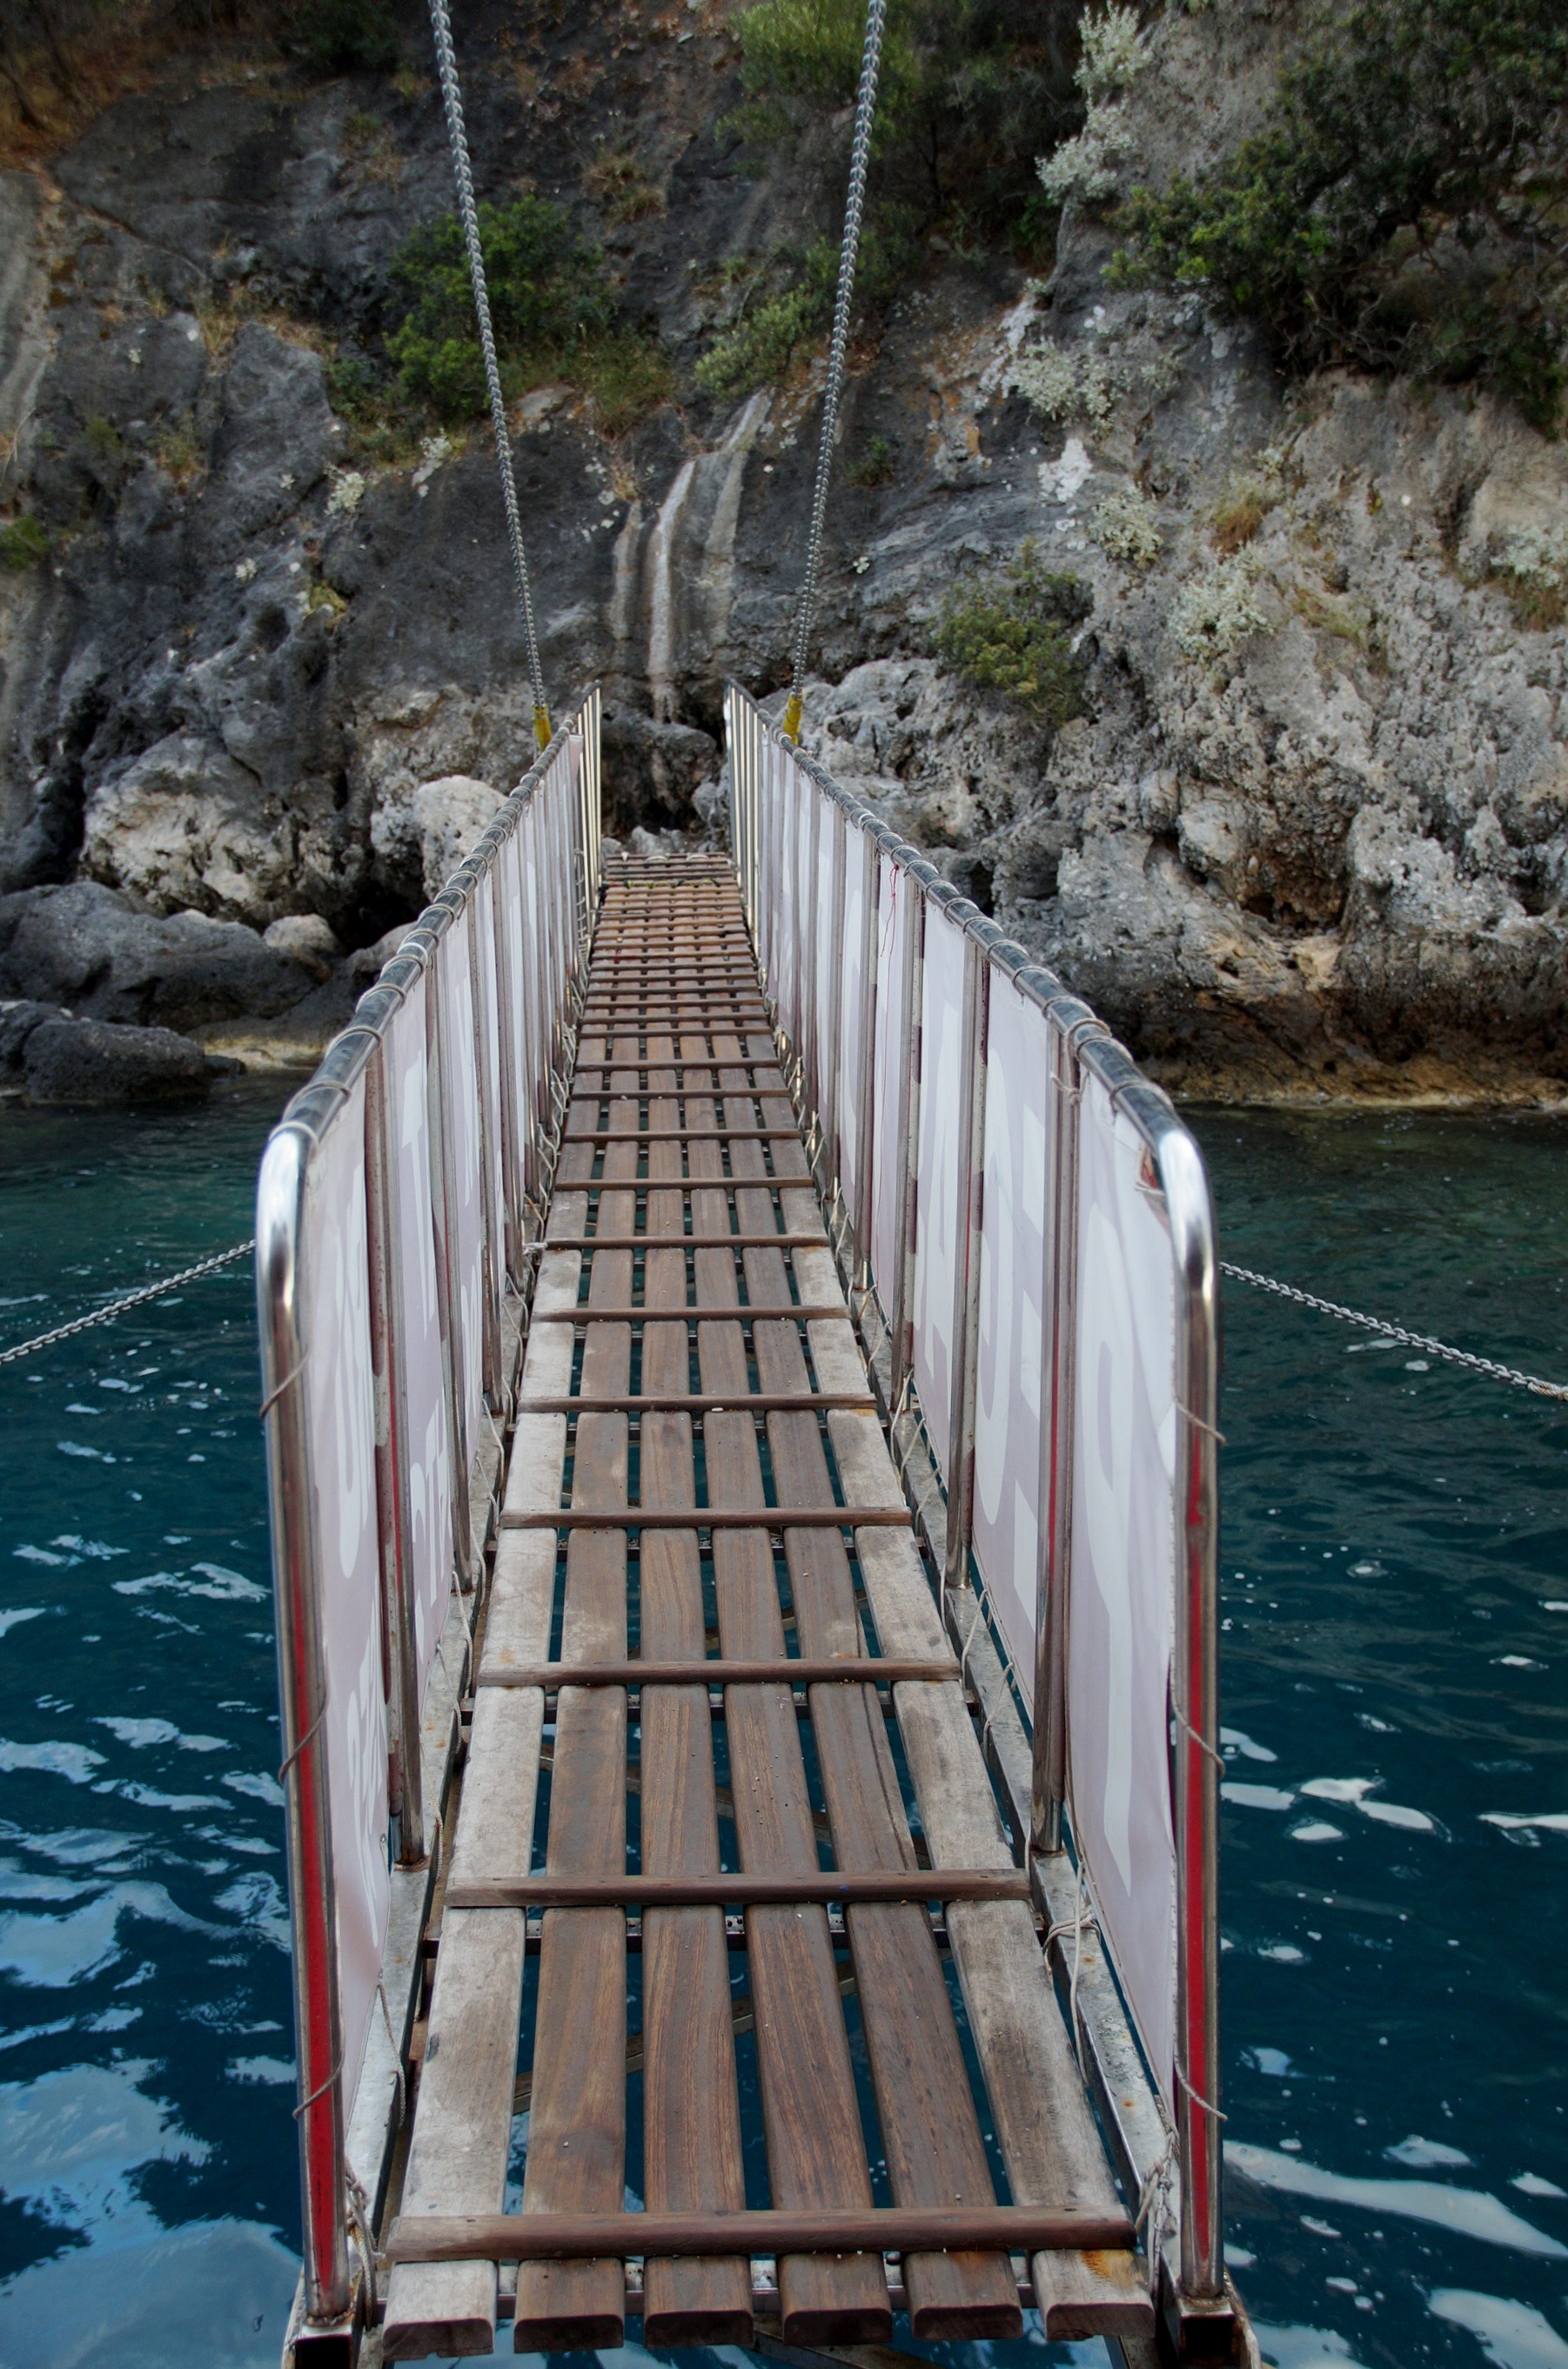
sea, boat, bridge, ship, suspension bridge, vehicle, footbridge